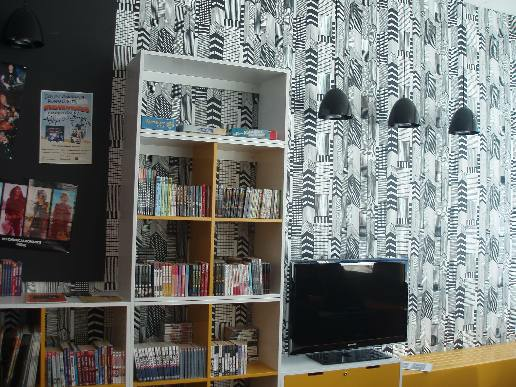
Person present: No